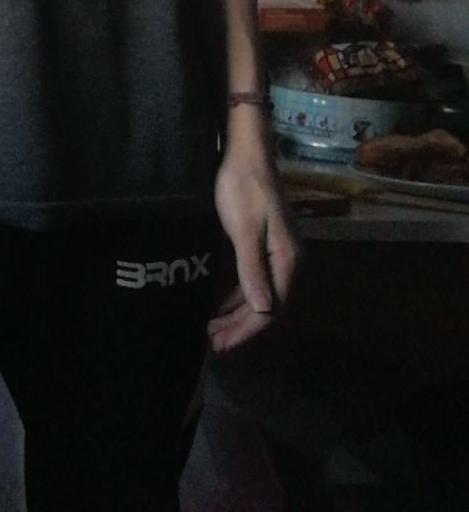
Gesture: no_gesture